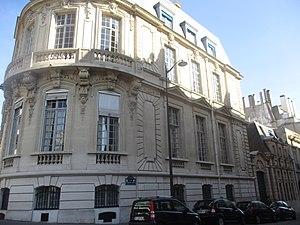
Hôtel Cahen d'Anvers, façade donnant avenue d'Iéna et rue Georges-Bizet, Paris XVIe.
Hippolyte Alexandre Gabriel Walter Destailleur est un architecte, collectionneur, bibliophile et historien de l'art français né le 27 septembre 1822 et mort le 17 novembre 1893.